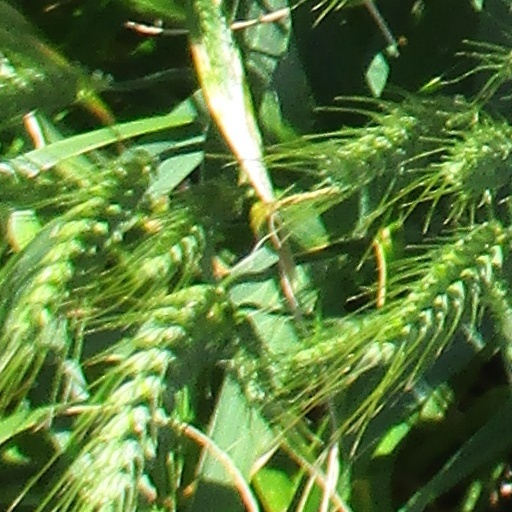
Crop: wheat